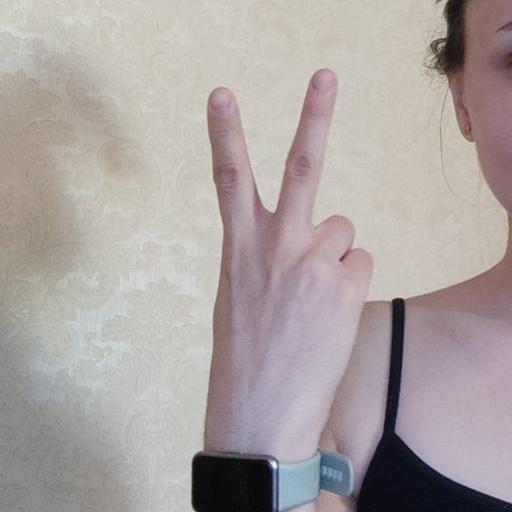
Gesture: peace_inverted